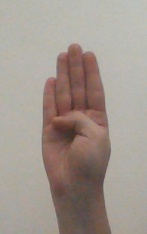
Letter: kaaf